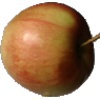
Label: Apple Red 2